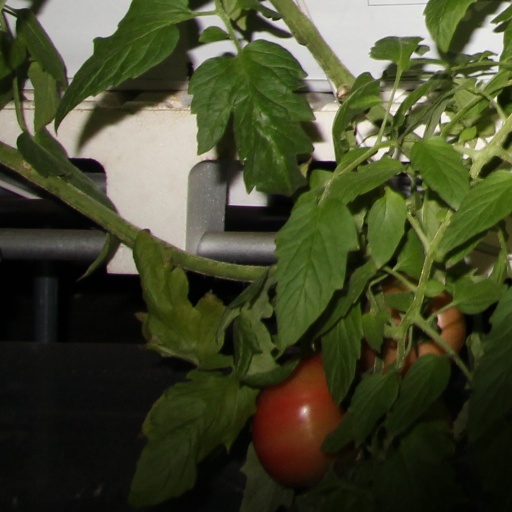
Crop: tomato